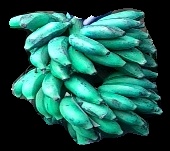
Variety: rasbale
Grade: grade3